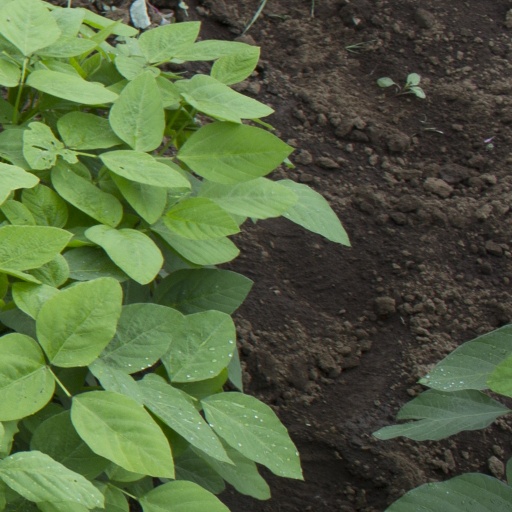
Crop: soybean